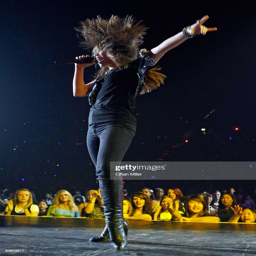
actress and pop rock artist performs as she opens for pop rock artist .